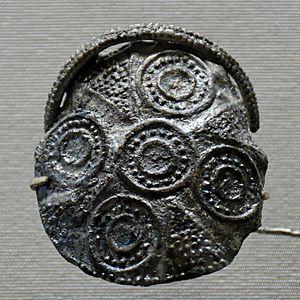
Parure pour les cheveux. Argent à décor repoussé, XIe-VIIIe siècles av. J.-C. Provenance